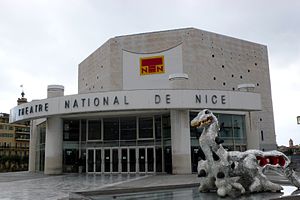
Nice / Kultur / Teatre
TNT - Theatre National de Nice
Nice er en fransk by placeret i det sydøstlige